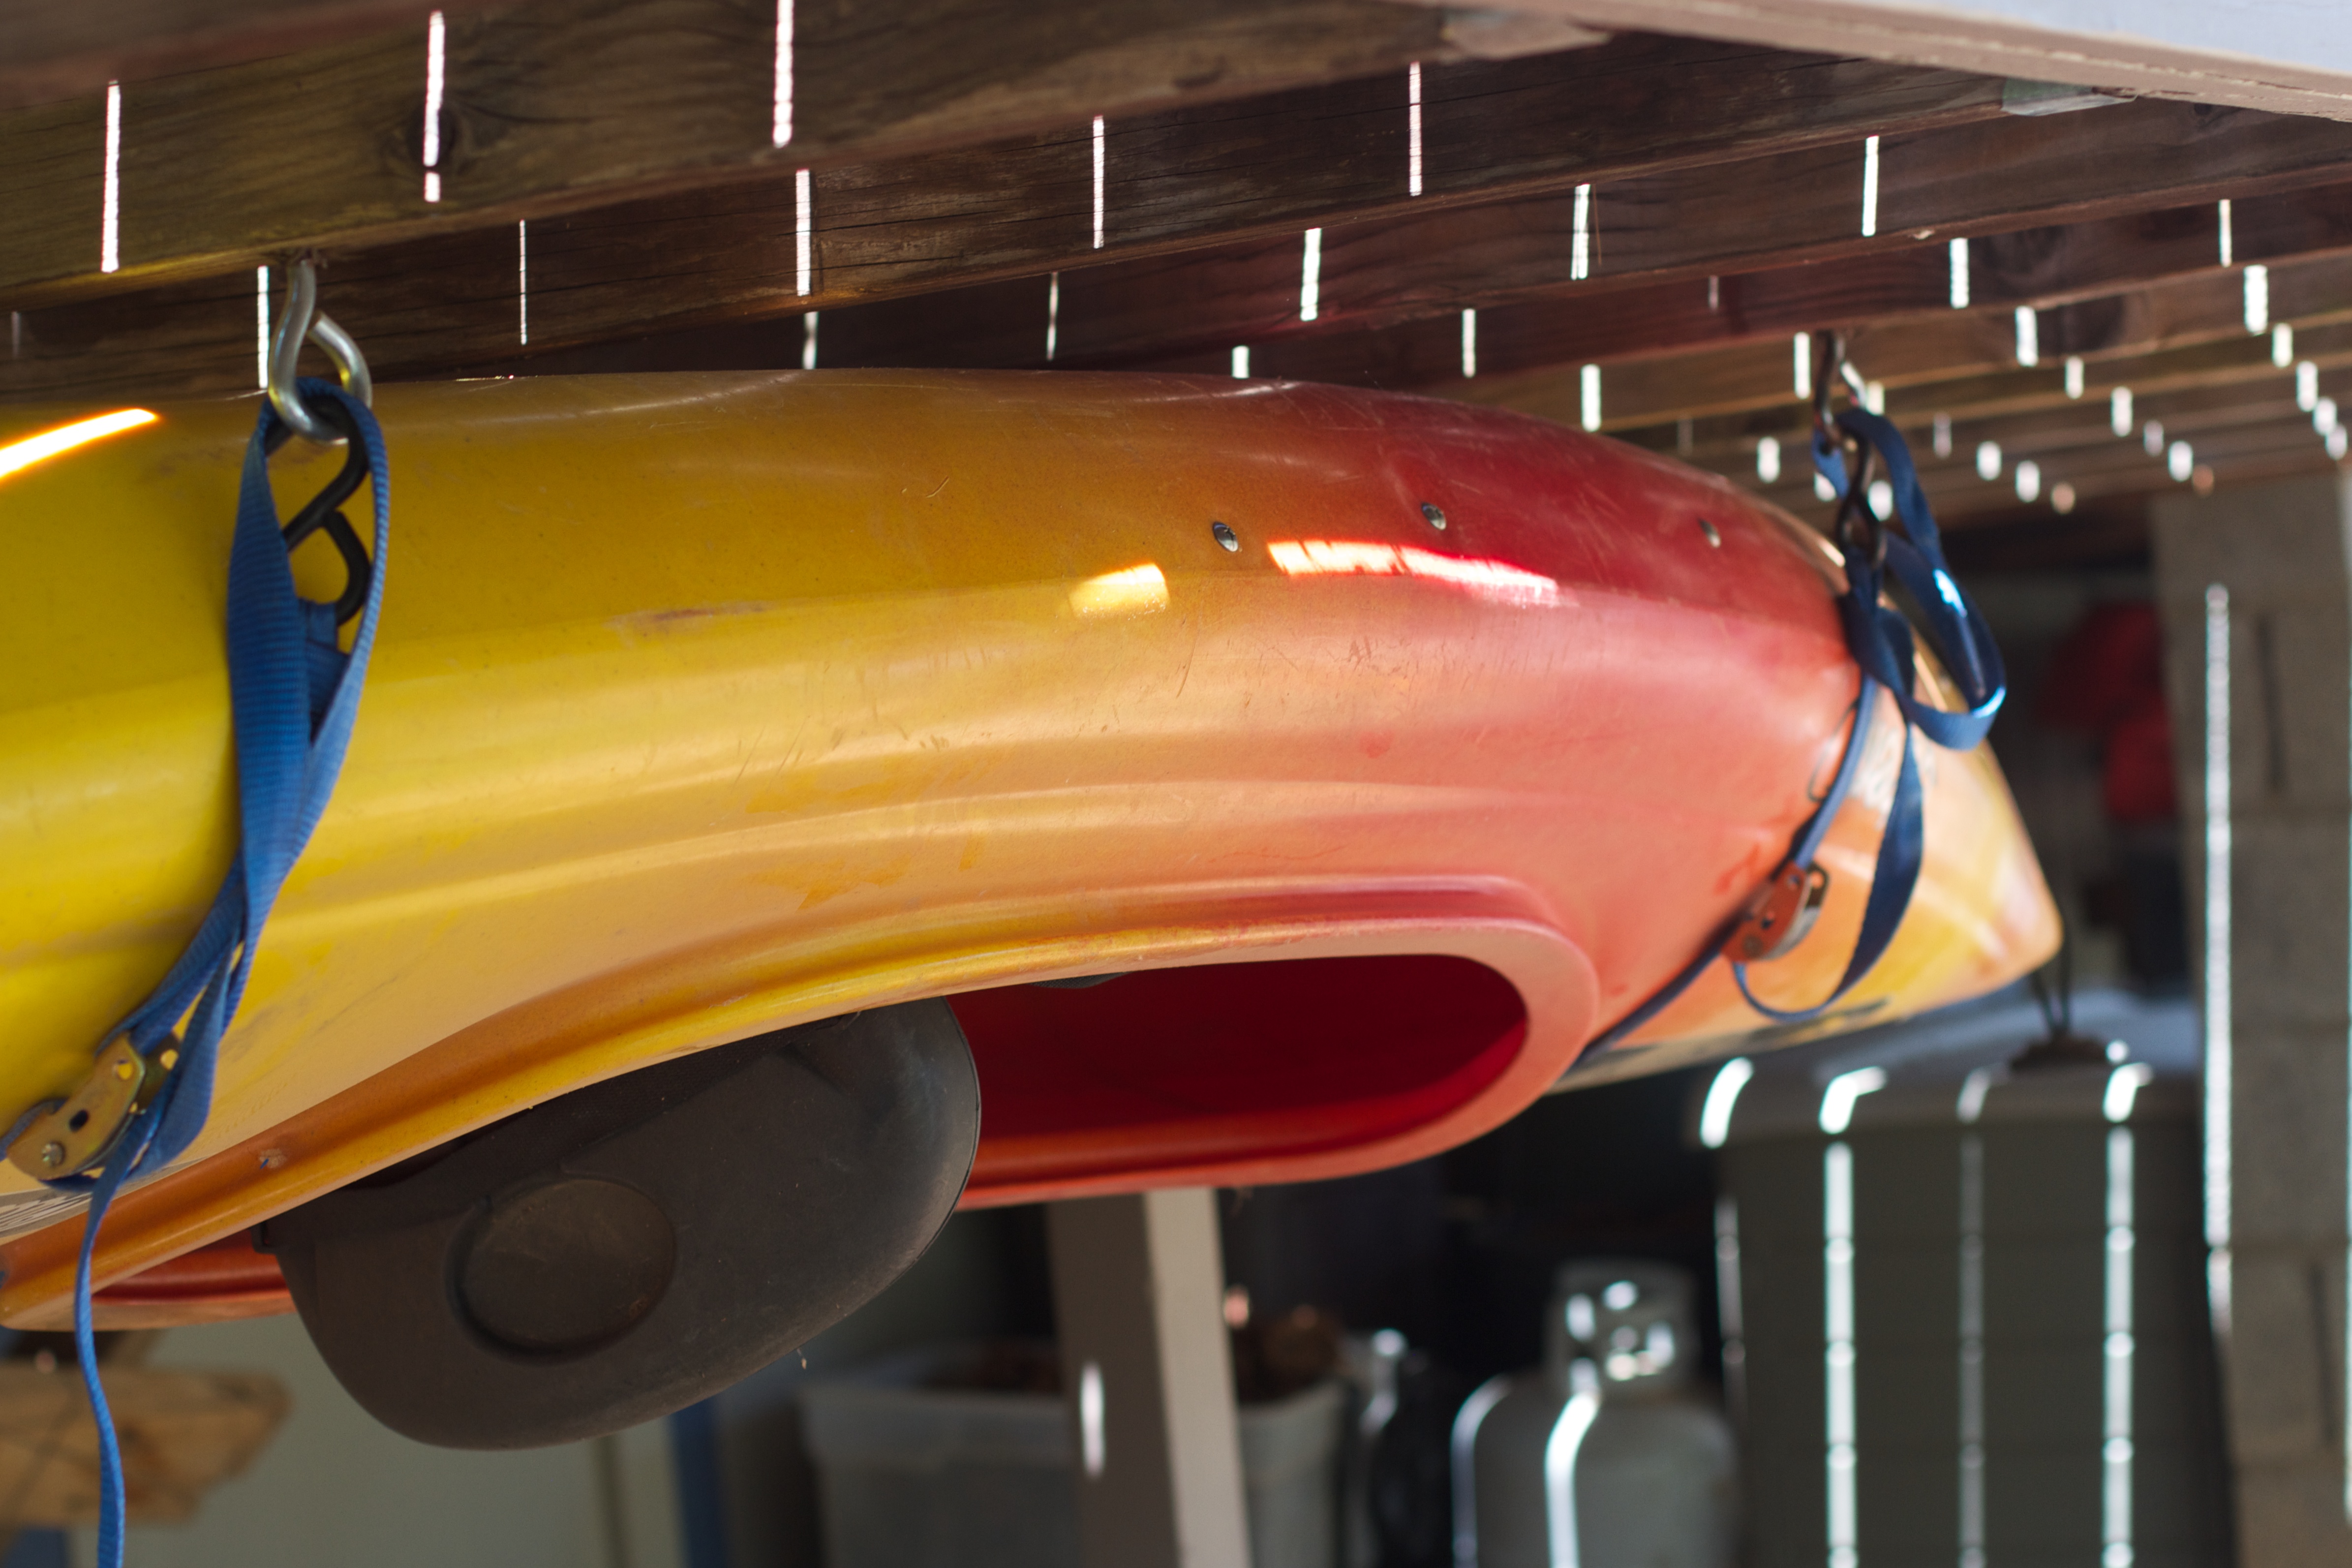
car, wheel, window, glass, vehicle, automotive exterior